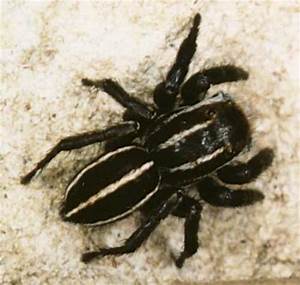
Label: ragno